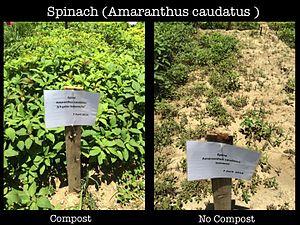
L' utilisation des excréments fait ici référence à l'utilisation sûre et bénéfique d'excréments animaux et/ou d'excréments humains, à savoir les matières fécales et l'urine. Il s'agit de valoriser la matière organique et les nutriments qu'ils contiennent naturellement sous des formes bio-assimilables pour les plantes et en proportions équilibrées. On en fait des amendement ou des engrais en agriculture, jardinage, aquaculture ou activités horticoles. Des bouses de bovins notamment sont aussi utilisés comme combustible et comme matériau de construction ou depuis peu pour la production de protéines. Les caractéristiques des excréta varient considérablement selon leur origine et sa préparation.